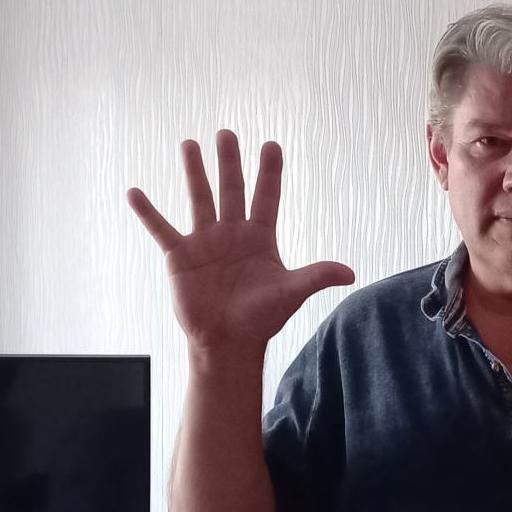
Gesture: palm